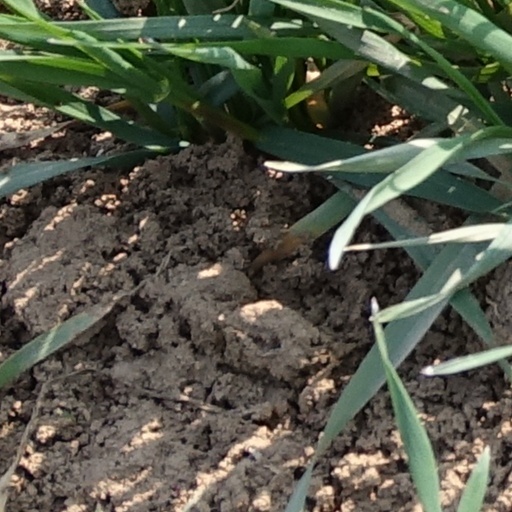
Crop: wheat